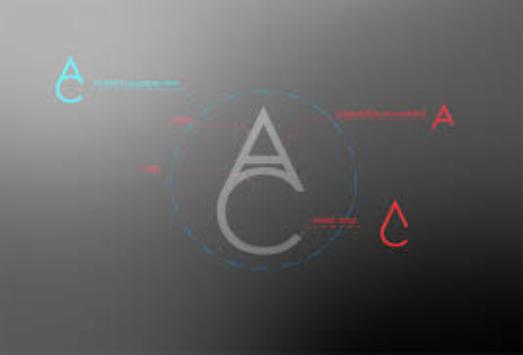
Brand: Aqua Carpatica
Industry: Food